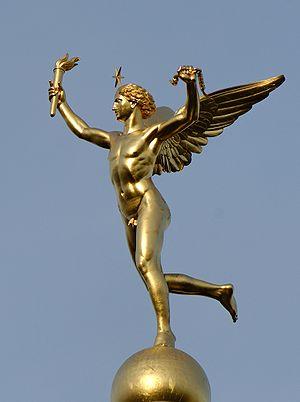
Le Génie de la Liberté par Augustin Dumont (Français, 1801-1884), au sommet de la Colonne de Juillet sur la place de la Bastille (IVe arrondissement de Paris). Bronze doré, 1833. H. 4 m (13 ft. 1 ¼ in.). Un autre tirage en bronze est exposé au musée du Louvre (RF 680).
La feuille d'or est un des résultats du travail artisanal d'un batteur d'or, elle peut être aussi obtenue grâce à une machine-outil : le laminoir. La feuille d'or est le matériel de départ de la « dorure à froid », une technique de dorure. C'est par exemple avec des feuilles d'or que sont « dorés à la feuille » certaines moulures et les cadres luxueux visibles au château de Versailles. La feuille d'or permet aussi de recouvrir des bas-reliefs, dès lors nommés dorures. On parle aussi dans ce sens des « ors de la République française » puisque de nombreux ministères ont hérité de cette décoration. Bien sûr, ces éléments décoratifs ne sont pas tous « dorés à la feuille », mais plus simplement recouverts d'une peinture dorée. Des éléments architecturaux considérables comme des coupoles, par exemple le dôme des Invalides, sont parfois recouverts de feuilles d'or. Mais, pour ce dernier cas, 12 kilos « seulement » ont été nécessaires.
La colonne de Juillet est une colonne élevée sur la place de la Bastille à Paris, entre 1835 et 1840 en commémoration des trois journées de la révolution de juillet 1830 dite « Les Trois Glorieuses » qui amenèrent la chute de Charles X et du régime de la restauration, puis l'instauration de la monarchie de juillet, avec le règne de Louis-Philippe Iᵉʳ, duc d'Orléans, devenu roi des Français.
Les Chansons d'amour est un film musical français de Christophe Honoré, sorti en 2007.
L'histoire des agences de presse a été marquée, depuis près de deux siècles, par une succession d'innovations technologiques et de bouleversements politiques qui ont transformé le paysage dans ce secteur.